Harry J. Collins

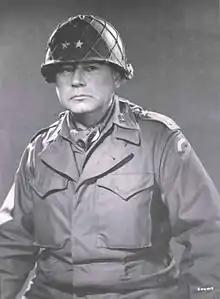
Major General Harry J. Collins in 1945.

Following Victory in Europe Day, the 42nd assumed occupation duty in western Austria, with Collins serving as military governor. In July 1948, he was appointed commander of the 2nd Infantry Division at Fort Lewis, Washington, and later assumed command of New York-New Jersey area headquarters at Fort Totten, New York.